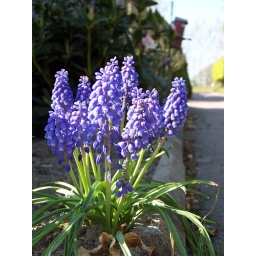
These blue flowers are in the flowerbed just outside our garden :)